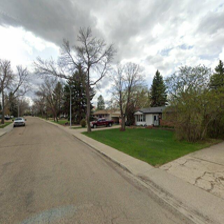
Label: streetView